Mid-City Mall

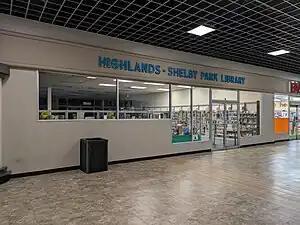
Highlands-Shelby Park Library branch in the mall

Two branches of the Louisville Free Public Library merged and moved into the mall in 1993, occupying a space that had once been a Thrifty Dollar store.